Billie Jo Spears

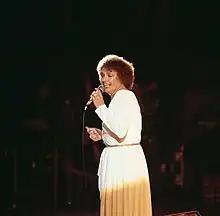
Spears performing in 1975

Billie Jo Spears (born Billie Jean Moore; January 14, 1938 – December 14, 2011) was an American country music singer. She was known for a series of singles whose characters often represented women in assertive positions. Among these recordings was a song about sexual harassment ("Mr. Walker, It's All Over"), and a song about rekindling sexual desire ("Blanket on the Ground)".